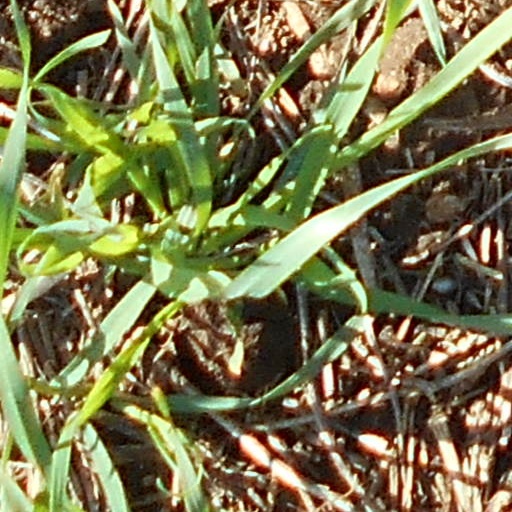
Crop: wheat